Derby name

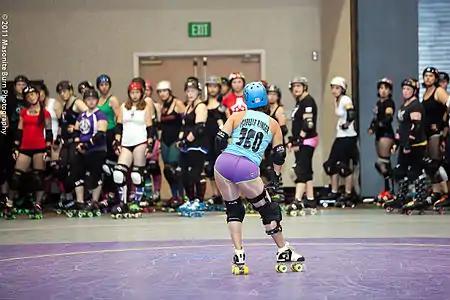
"Isabelle Ringer" of the San Diego Derby Dolls displays her derby name while coaching a group of skaters.

A derby name, roller derby name or skater name is a nickname used by a skater while playing or officiating roller derby.